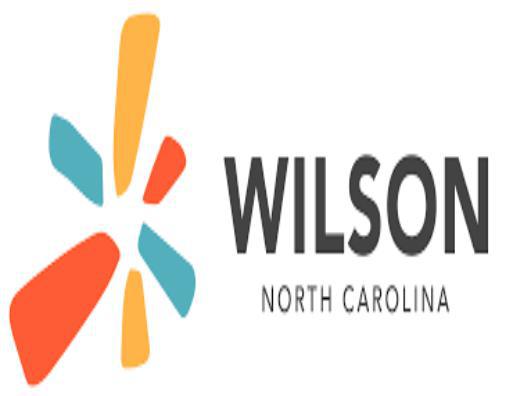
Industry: Sports